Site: brandenburg
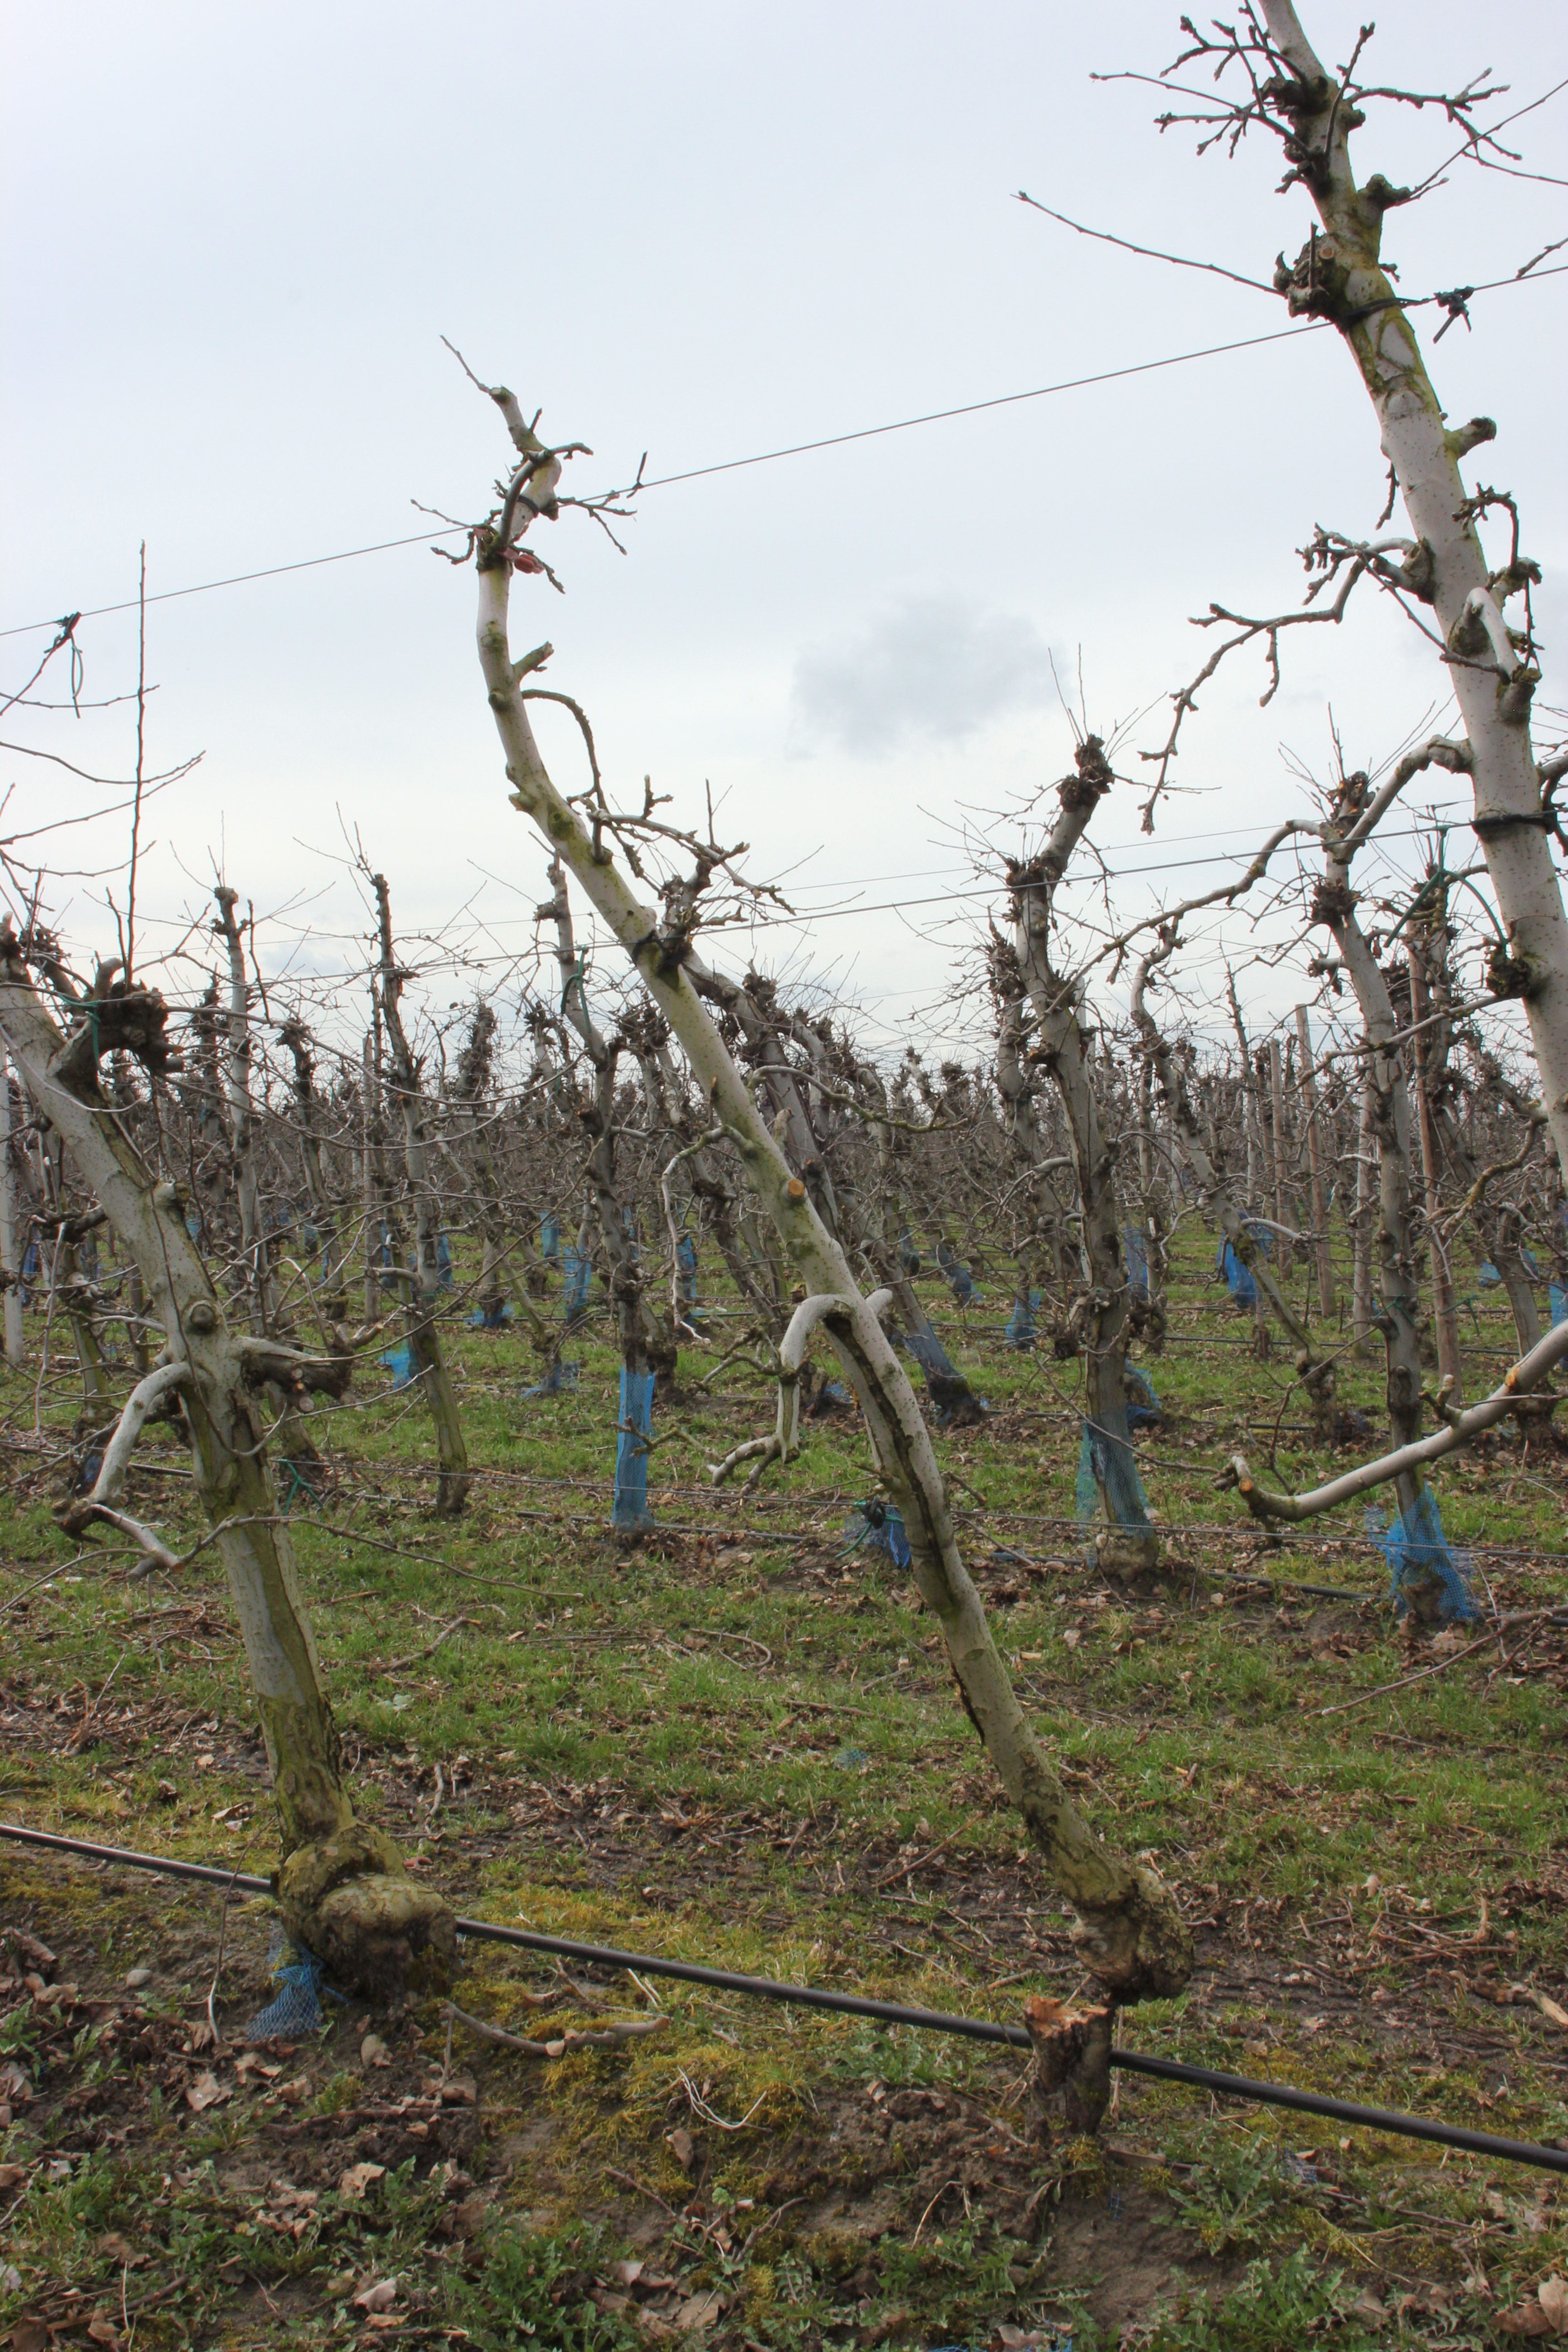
Growth stage (BBCH 01): Bud development